Musicians Club of New York

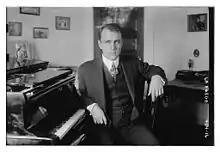
Frank La Forge, president from 1935 to 1953

The Musicians Club of New York was founded in 1911 by a group of musicians, composers, and educators looking to create a social organization for the musical community in New York City. As written on their certificate of incorporation, their mission statement was to "promote social intercourse among its members," and two, for "the mutual benefit and pleasure and the advancement in the various branches of musical art of its members." The thirty founders listed on the document, forming the first board of directors, included cellist Hans Kronold, organist-composers Clarence Eddy, C. B. Hawley, and Frank Edwin Ward, and first presidents Tali Esen Morgan and David Bispham. The club's first headquarters were at 62 West 45th Street in Midtown Manhattan.